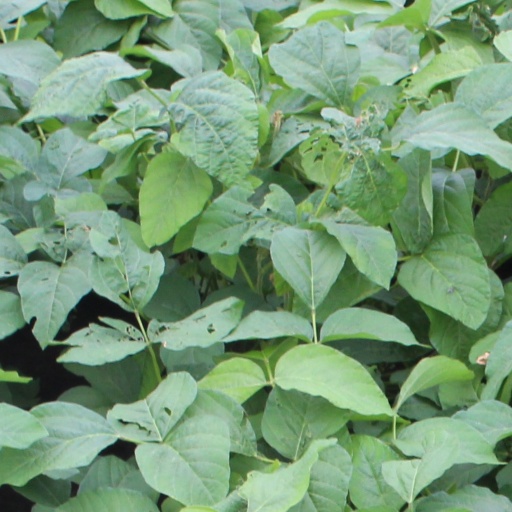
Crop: soybean